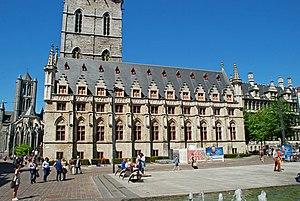
Belgique - Gand - Halle aux Draps (Lakenhalle, style gothique, 15e siècle)
La Halle aux draps est un édifice de style gothique situé au centre de la ville de Gand, dans la province de Flandre-Orientale en Belgique.